Vélo d'Or

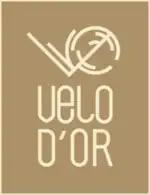

The Vélo d'Or (French for "Golden Bicycle") is an annual cycle racing award, given to the cyclist considered to have performed the best over the racing season. It is awarded by the French cycling magazine "Vélo Magazine", with the winner chosen by a panel of international cycling journalists. The Vélo d'Or is considered one of cycling's highest individual honors, similar to the Ballon d'Or in football.